Warrington Central railway station

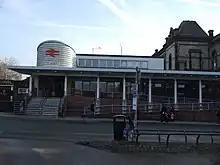
Warrington Central railway station in February 2013

Warrington Central is one of three main railway stations serving the town of Warrington in Cheshire, England. It is located on the southern route of the Liverpool to Manchester Lines, the former Cheshire Lines Committee route between Liverpool and Manchester; the station is situated approximately halfway between the two cities.